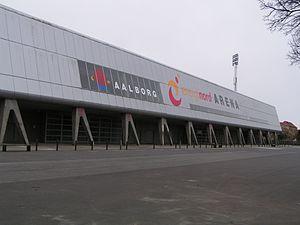
L'Aalborg Stadion ou le Energi Nord Arena est un stade de football inauguré en 1960 à Aalborg, au Danemark. Son club résident est l'AaB Ålborg.
L'édition 2011 du Championnat d'Europe de football espoirs se déroule au Danemark en juin 2011. Le pays organisateur est directement qualifié pour la phase finale.